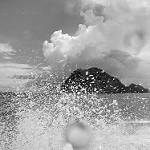
Label: B & W